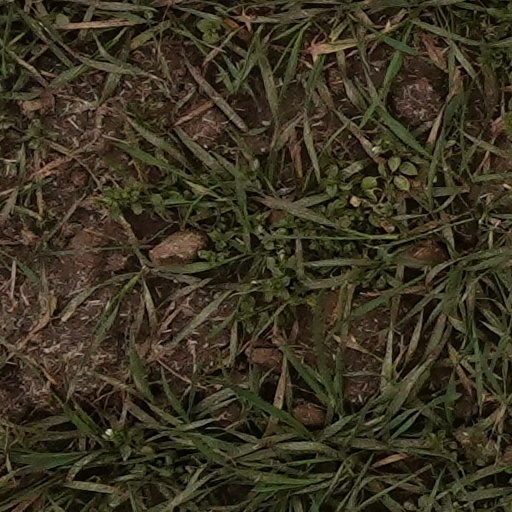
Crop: wheat